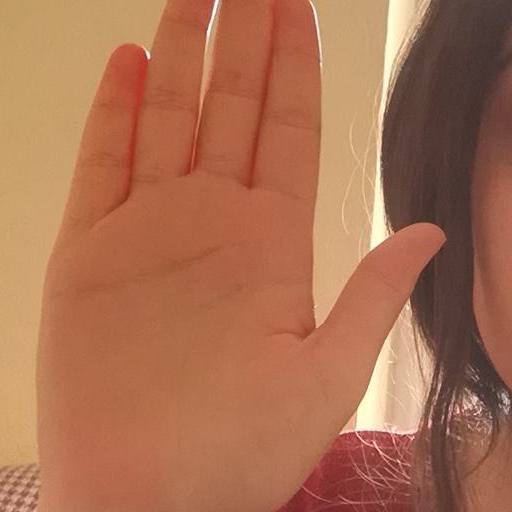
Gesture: stop